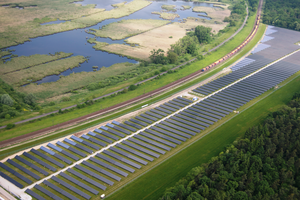
Wirsol Solar AG est une société multinationale spécialisée dans la conception, le financement, l'installation et la maintenance de centrales photovoltaïques de toutes tailles. En tant que fournisseur de solutions énergétiques indépendantes, Wirsol développe des installations solaires sur mesure pour les particuliers, les industriels et les investisseurs. Ses sites sont implantés en Allemagne, Espagne, Italie, Grande-Bretagne, Belgique, France, Suisse, Canada, États-Unis, Chine, Brésil, ainsi qu’en Malaisie et aux Maldives